Paul Rutherford (powerlifter)

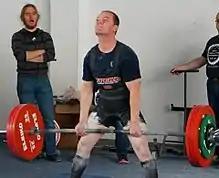
Paul Rutherford as World Powerlifting Champion

Paul Rutherford (born 14 February 1970) is a Scottish powerlifter. He is a Multiple World Powerlifting Champion.